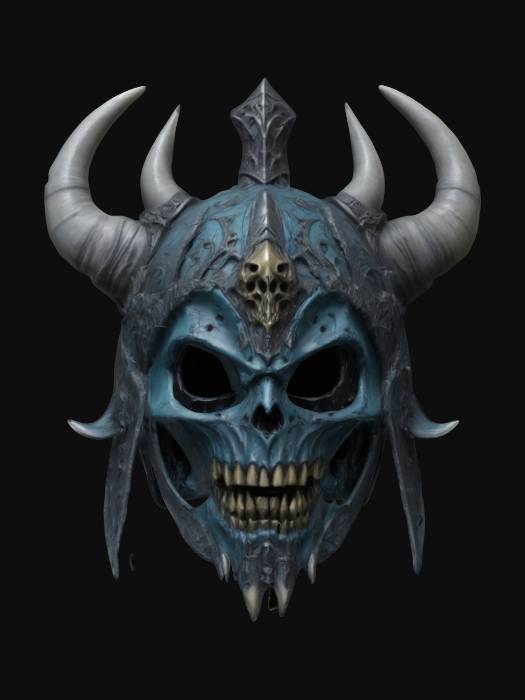
미적 점수 (1~10점): 9